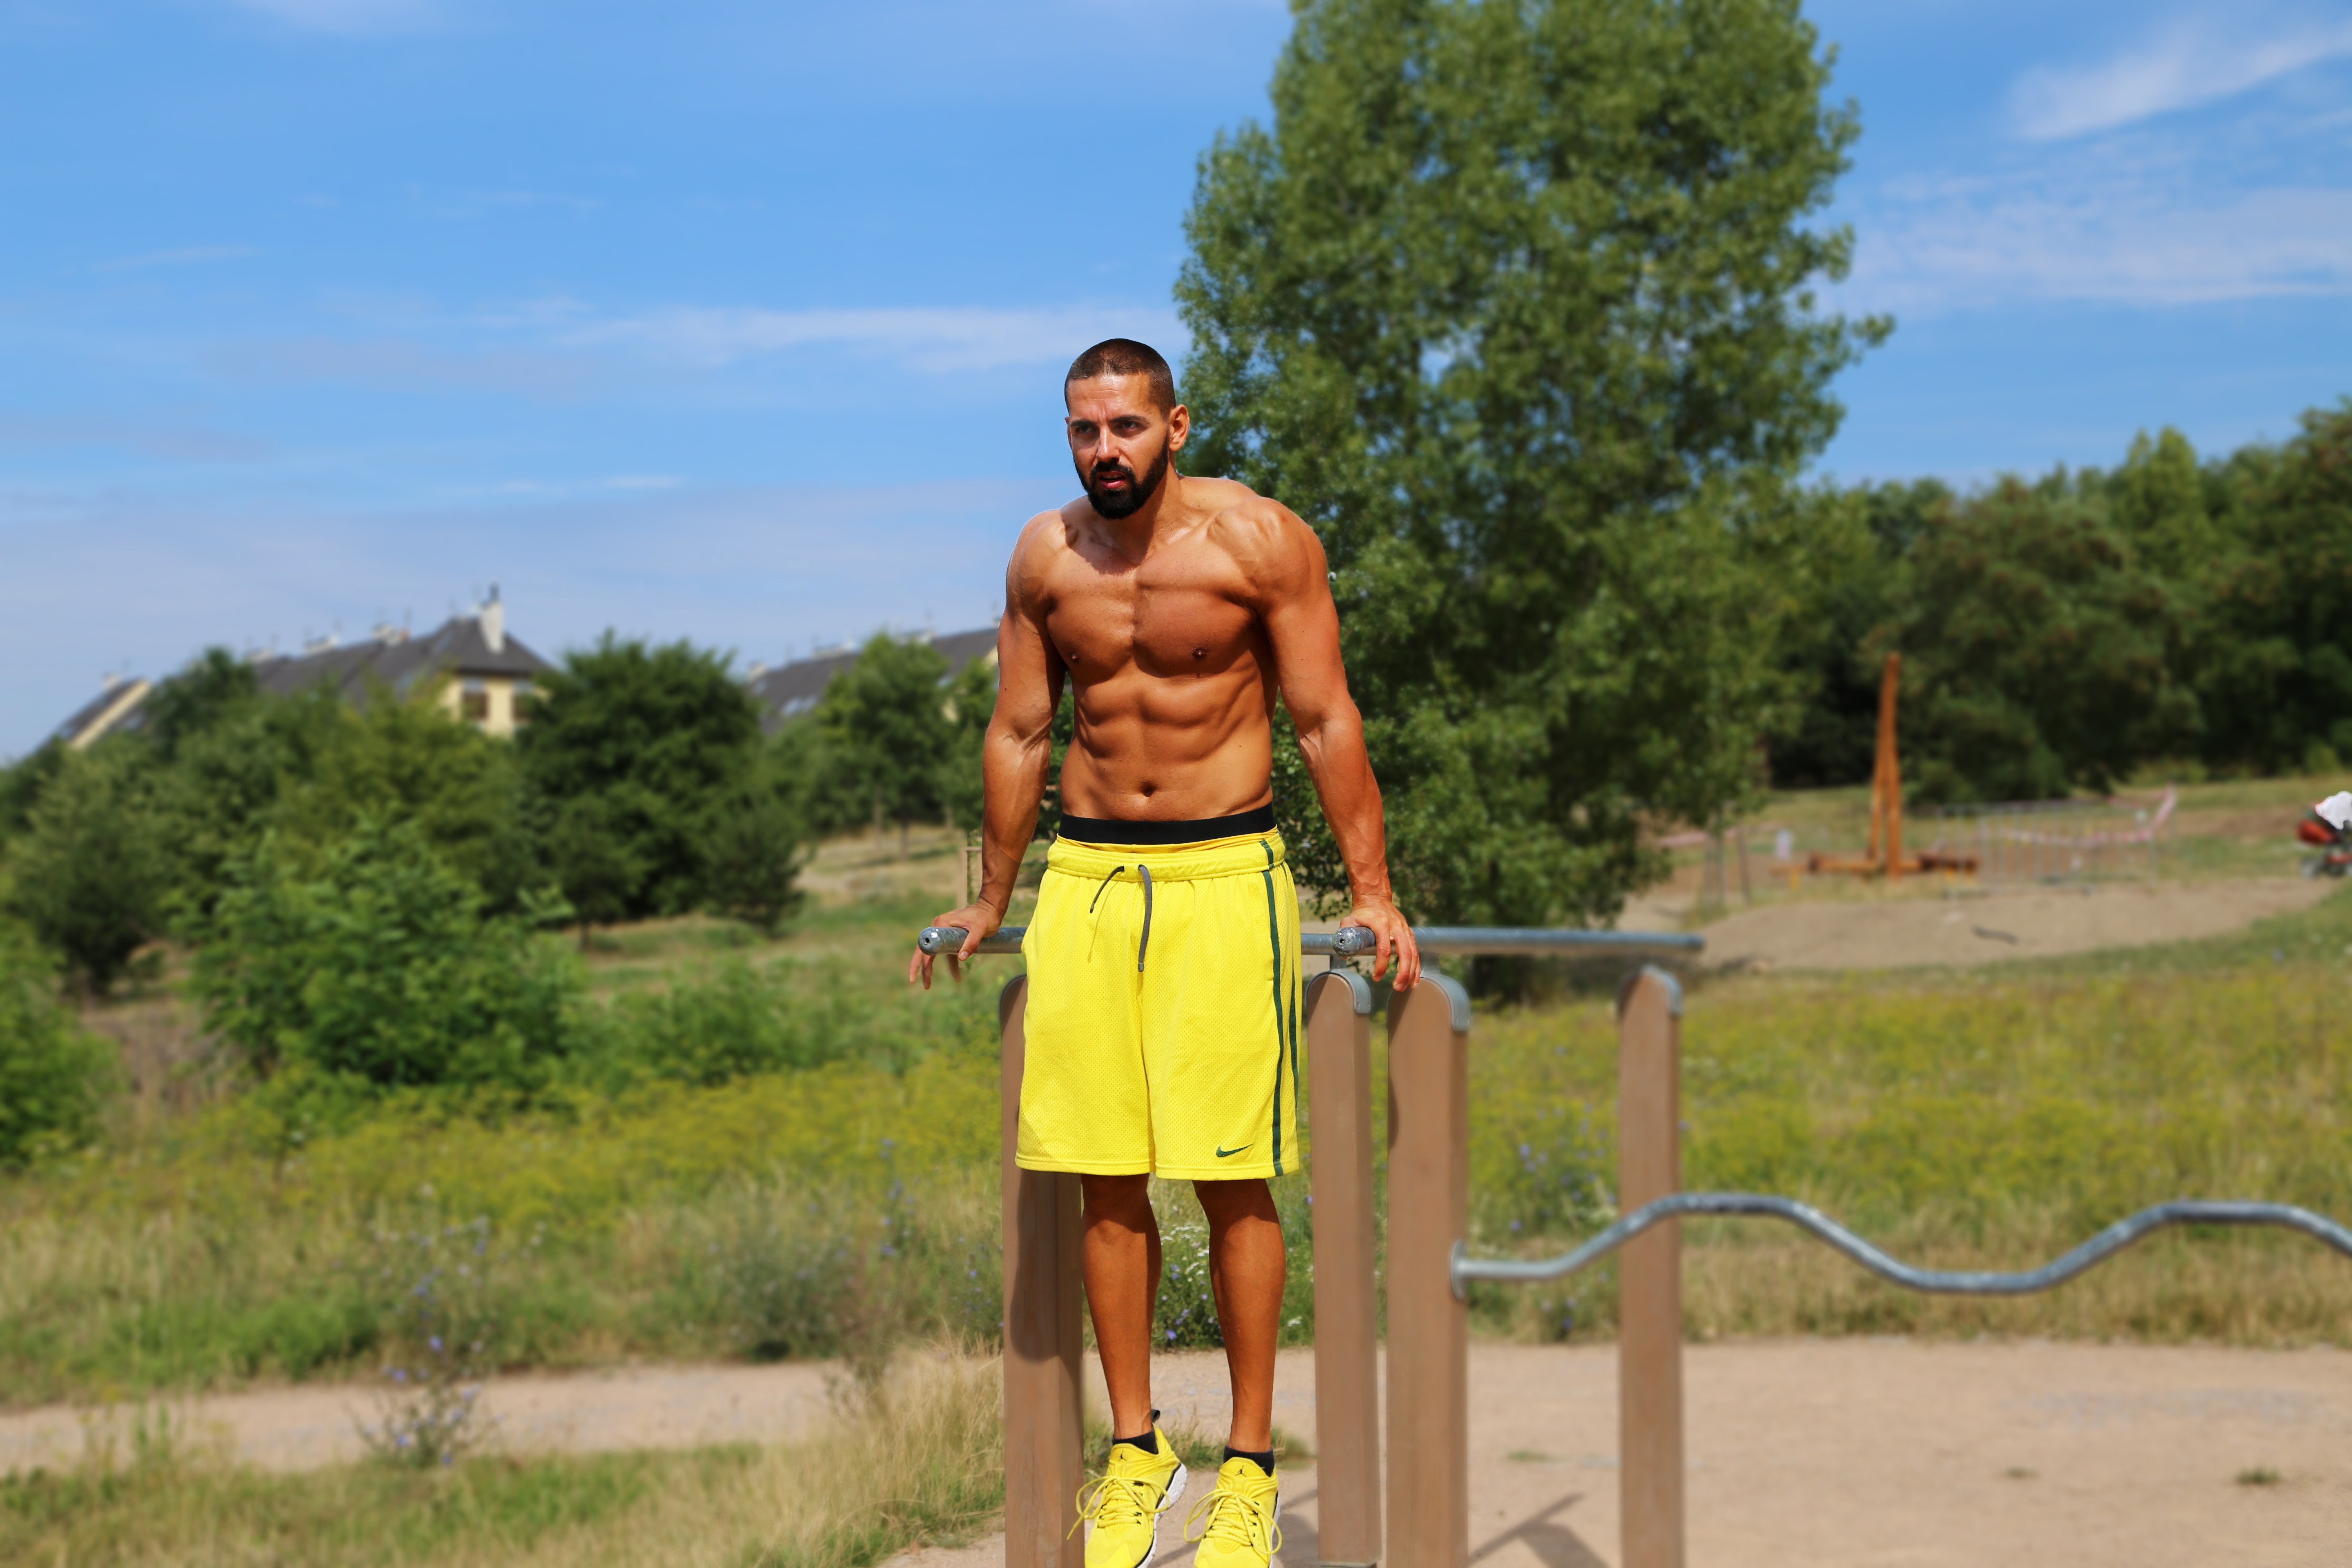
man, person, sport, male, training, healthy, muscle, work out, muscles, weight training, endurance sports, ultramarathon